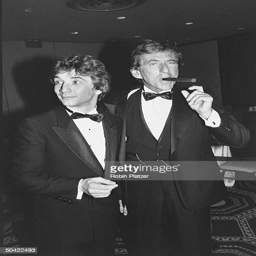
actor who is smoking a cigar